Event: Nepal Earthquake
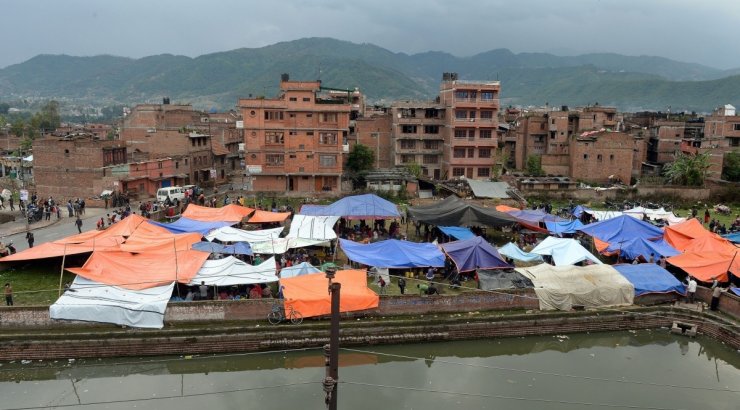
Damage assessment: damage